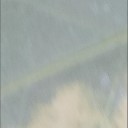
Label: Leaf_rust